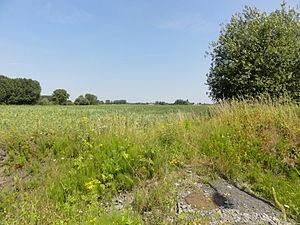
Terril n° 213A dit Cavalier de Roost-Warendin, disparu, Compagnie des mines de l'Escarpelle, Roost-Warendin, Nord, Nord-Pas-de-Calais, France.
Dans le bassin minier du Nord-Pas-de-Calais, 339 terrils sont recensés. En 1969, les Houillères leur ont attribué un numéro individuel, pour les référencer, et les exploiter. Ils sont numérotés d'ouest en est, du nᵒ 1 au 202. Une liste complémentaire a été créée dans les années 1970. Les sites y sont numérotés de 203 à 260, sans logique spécifique, chaque numéro ayant été attribué en fonction des sites susceptibles d'être exploités. Certains sites étant composés de plusieurs terrils annexes ou satellites, une lettre suit le numéro.